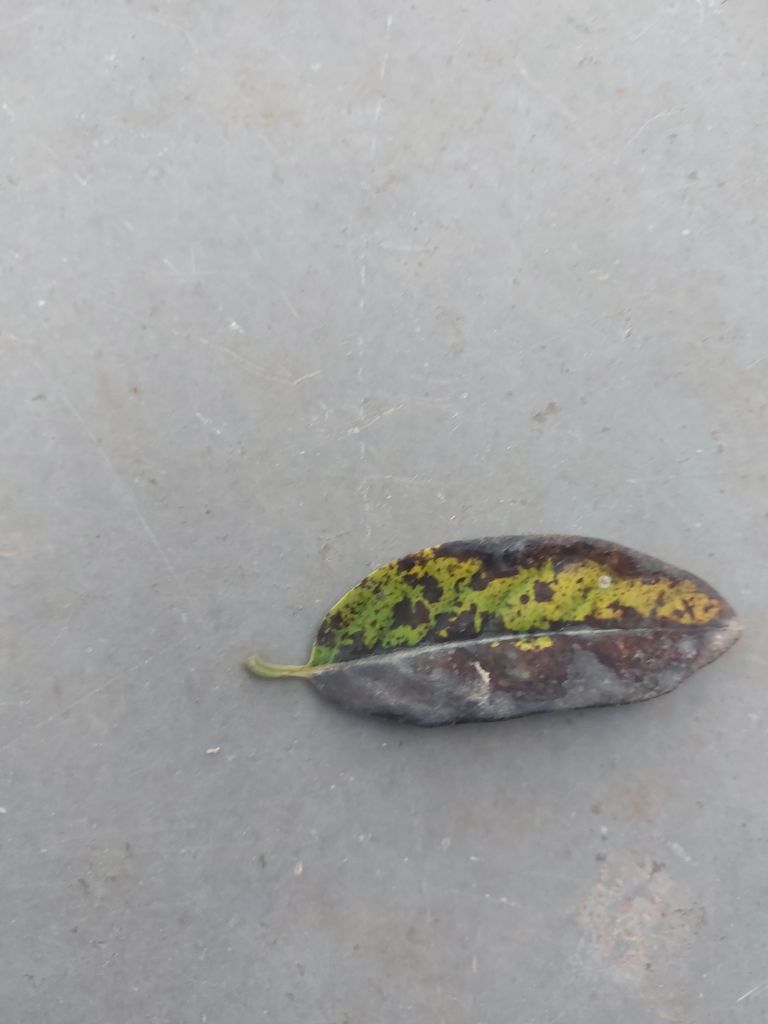
Disease label: Leaf spot on Leaves